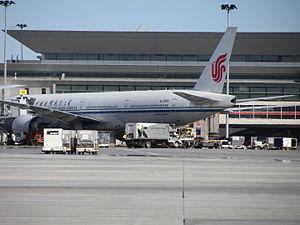
L'aéroport international Pierre-Elliott-Trudeau de Montréal ou simplement Montréal-Trudeau, anciennement l'aéroport de Dorval, est le principal aéroport international de la ville canadienne de Montréal, au Québec. Situé à Dorval, dans l'agglomération de Montréal, il accueille le trafic passager de la ville, l'aéroport international Montréal-Mirabel, autre aéroport de la Communauté métropolitaine de Montréal, n'étant plus desservi que par des vols cargo depuis 2004.